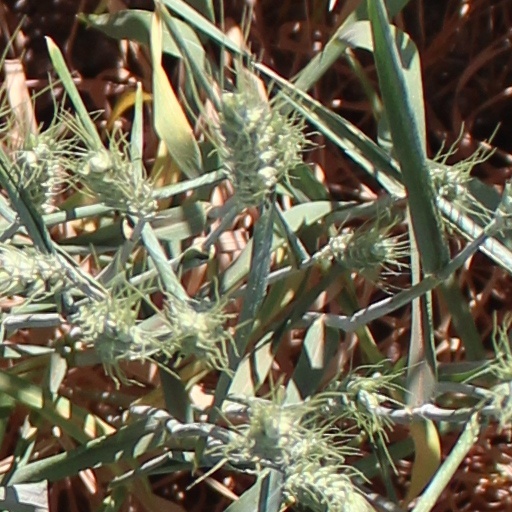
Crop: wheat